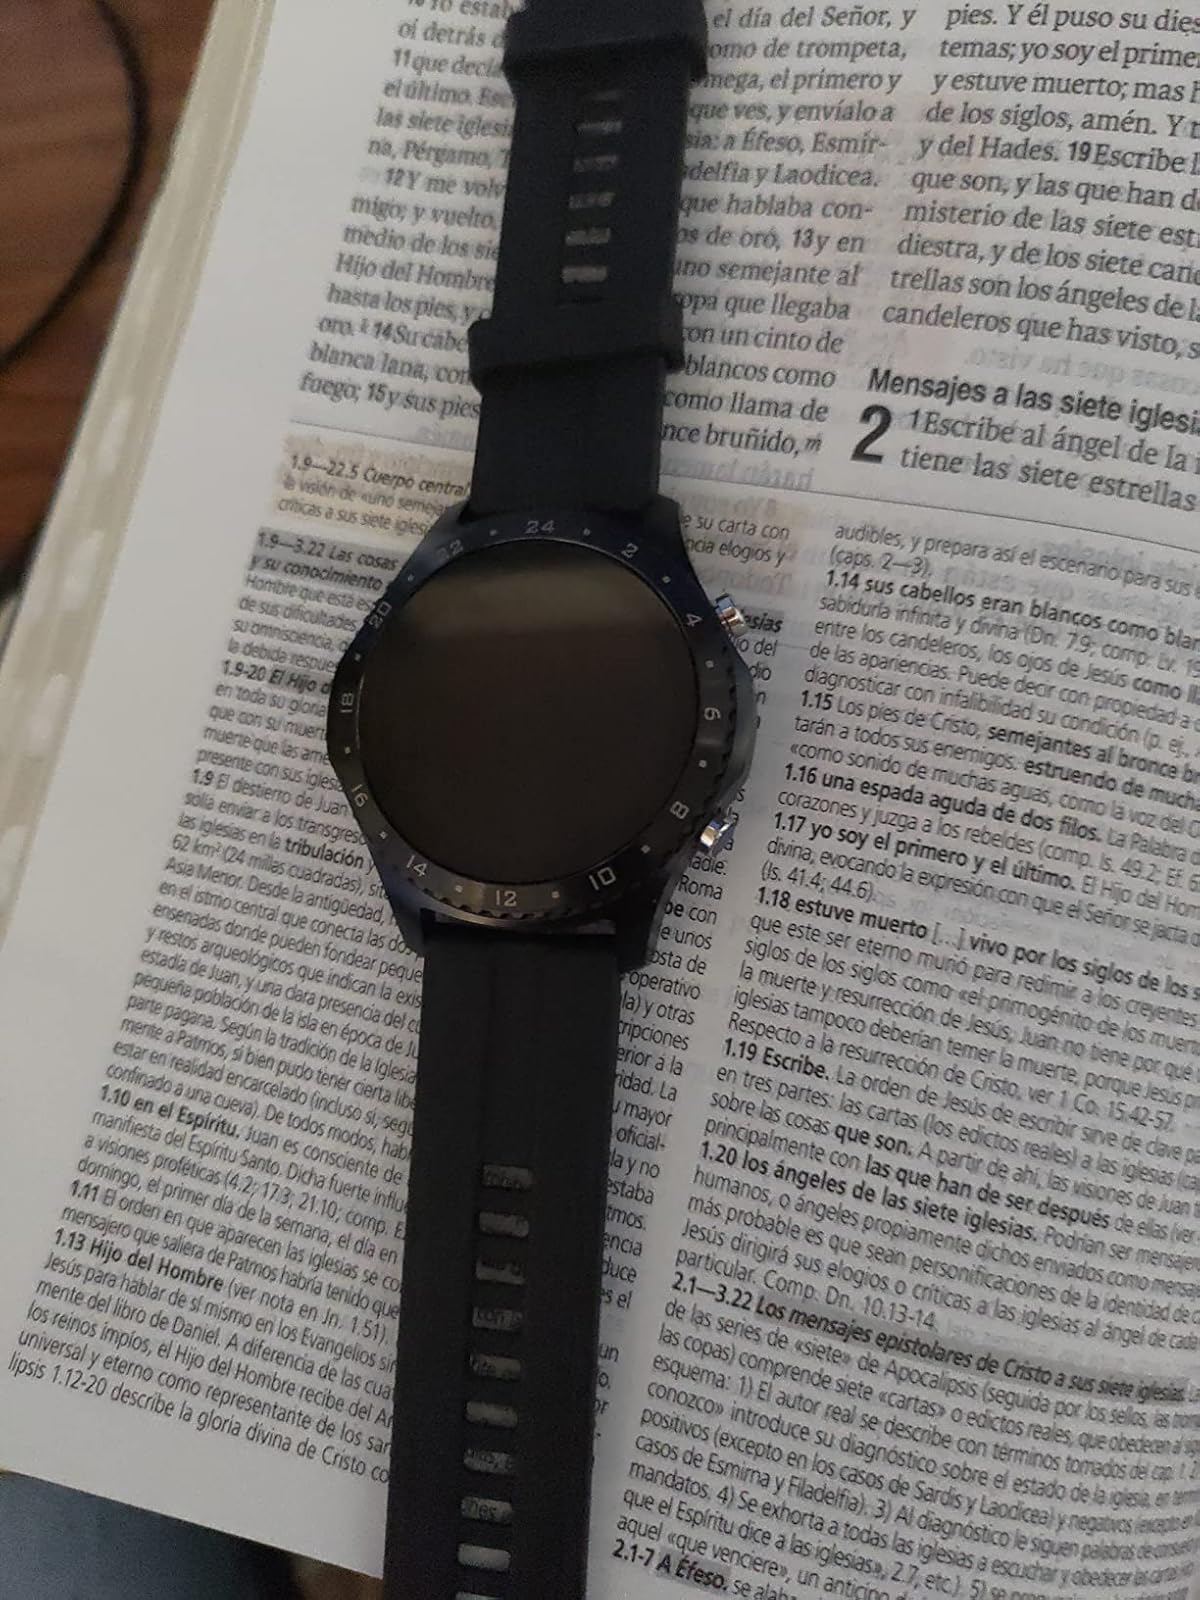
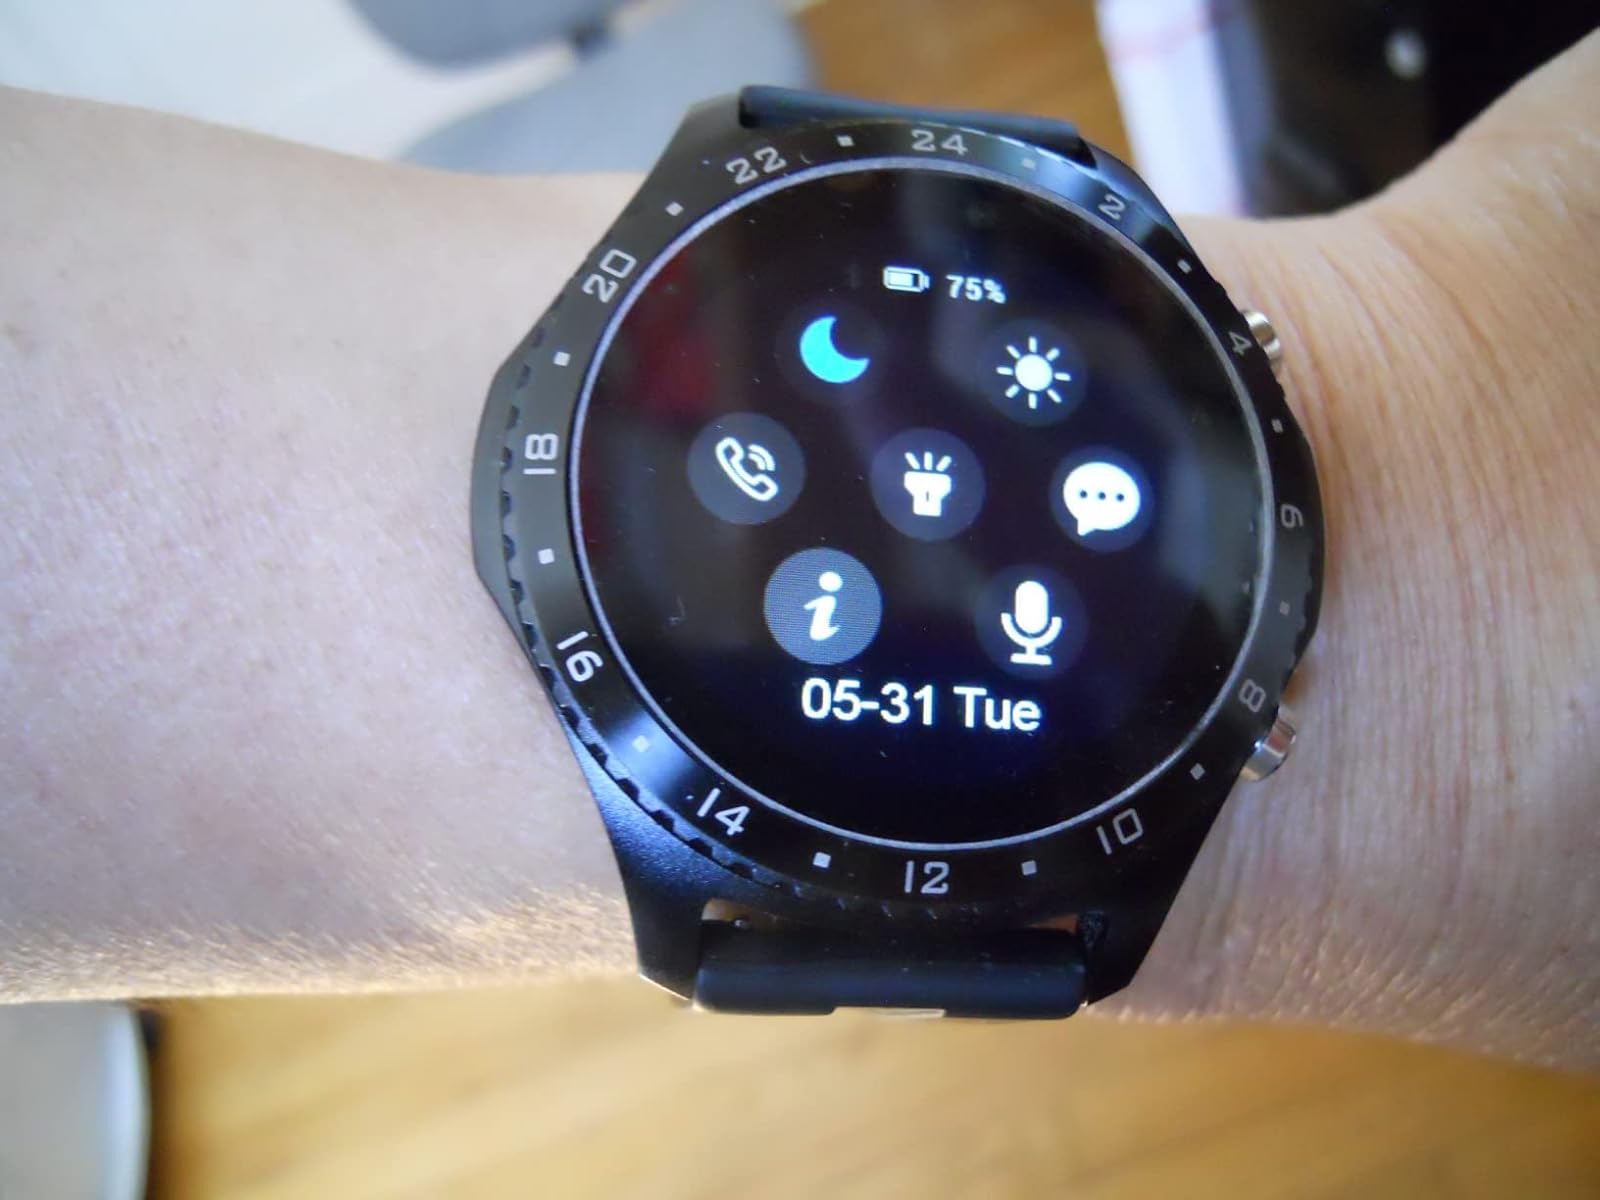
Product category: smartwatch
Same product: yes